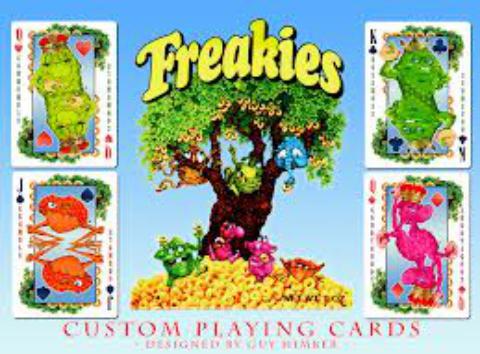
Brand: freakies
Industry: Necessities